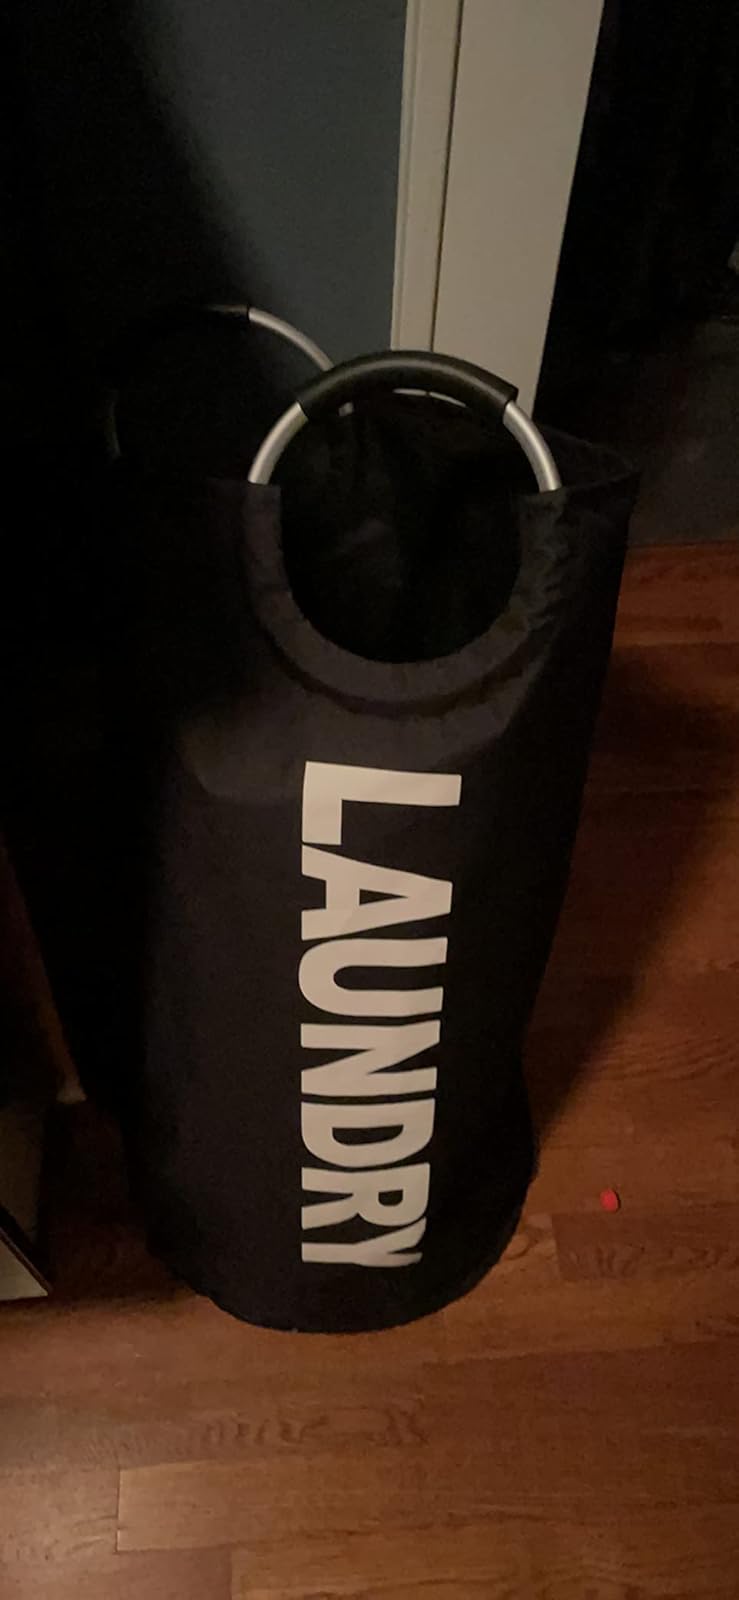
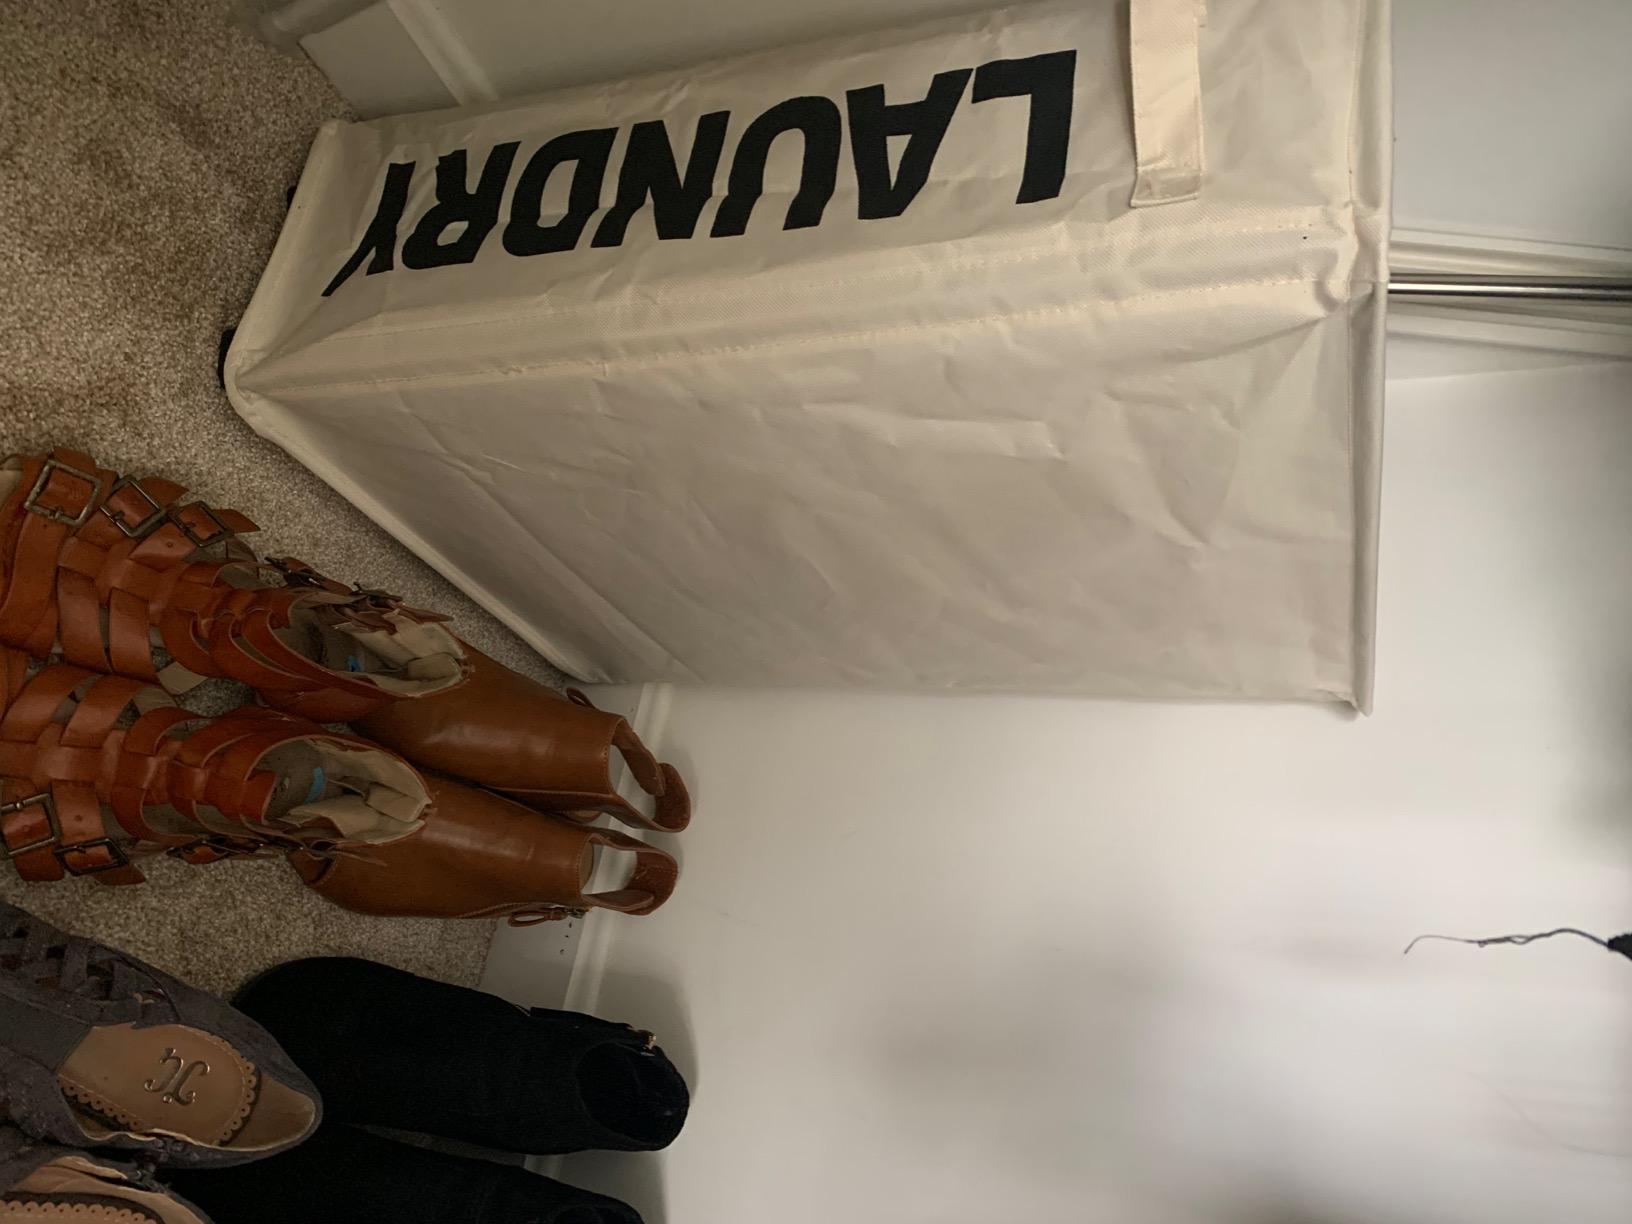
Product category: items_hamper
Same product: no